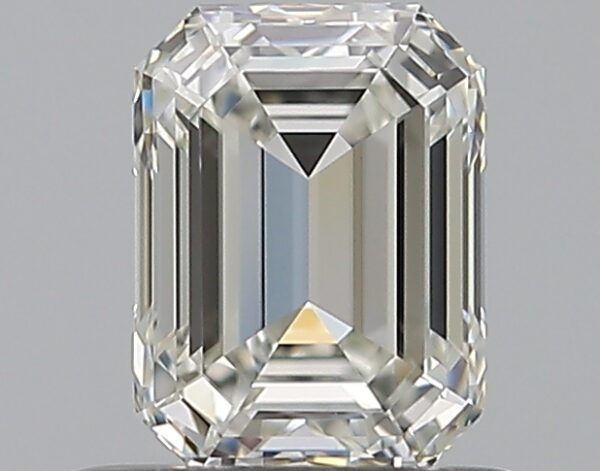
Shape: emerald
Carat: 0.71
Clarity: VVS1
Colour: J
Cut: EX
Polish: EX
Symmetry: EX
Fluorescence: F
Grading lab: GIA
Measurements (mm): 5.73 x 4.24 x 2.89